Belly (rapper)

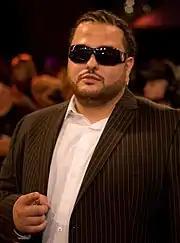
Belly in 2008

Belly's first single, "Pressure" featuring Ginuwine, peaked at number 10 on the Canadian CHR radio charts, and number one on MuchMusic's Video chart. In April 2007, he released the video for his second single "Don't Be Shy", featuring Nina Sky, as well as the video for "History of Violence" directed by Martin Verigin and Jeffrey Hagerman. The latter remains his most controversial record to date, as he explains his views on the Israeli–Palestinian conflict and the War in Iraq.